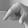
ASL letter: Q